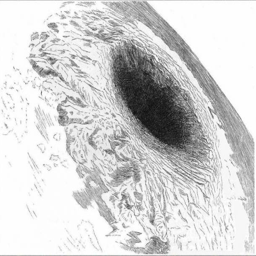
the entrance according to person , as he believed we would see it from the moon with a telescope .